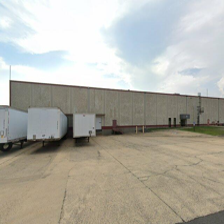
Label: streetView